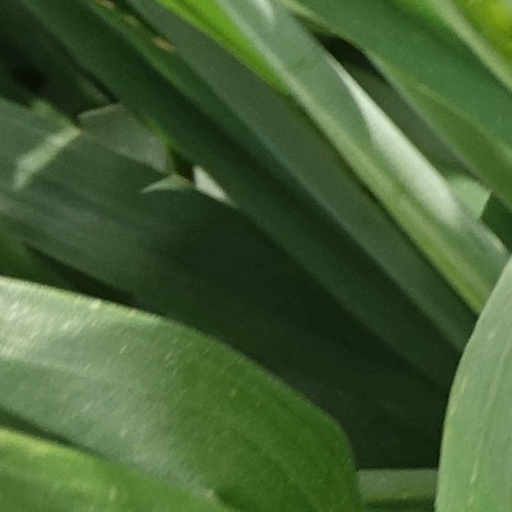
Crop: wheat